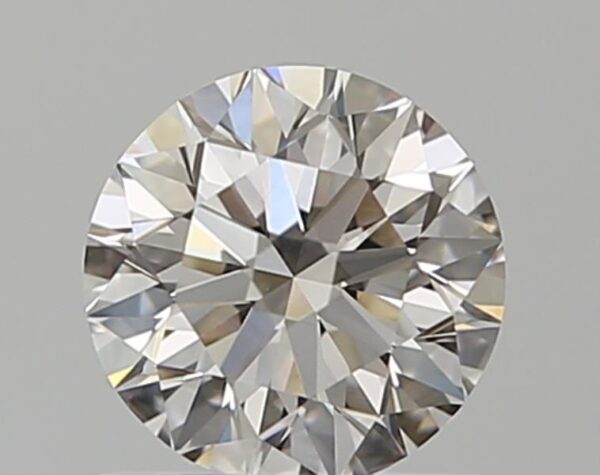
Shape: round
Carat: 0.7
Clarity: VS1
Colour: J
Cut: EX
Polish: EX
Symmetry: EX
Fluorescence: N
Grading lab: GIA
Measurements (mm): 5.64 x 5.67 x 3.53